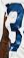
Number: 3